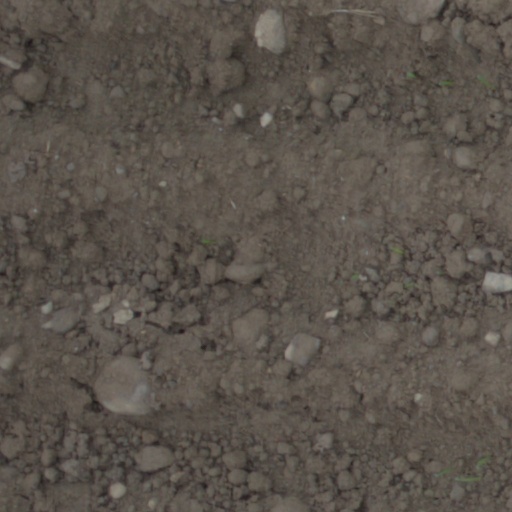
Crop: wheat